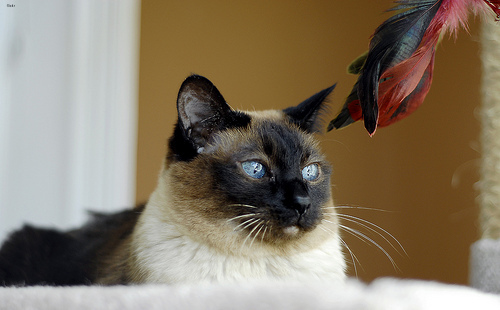
Animal: cat
Breed: siamese